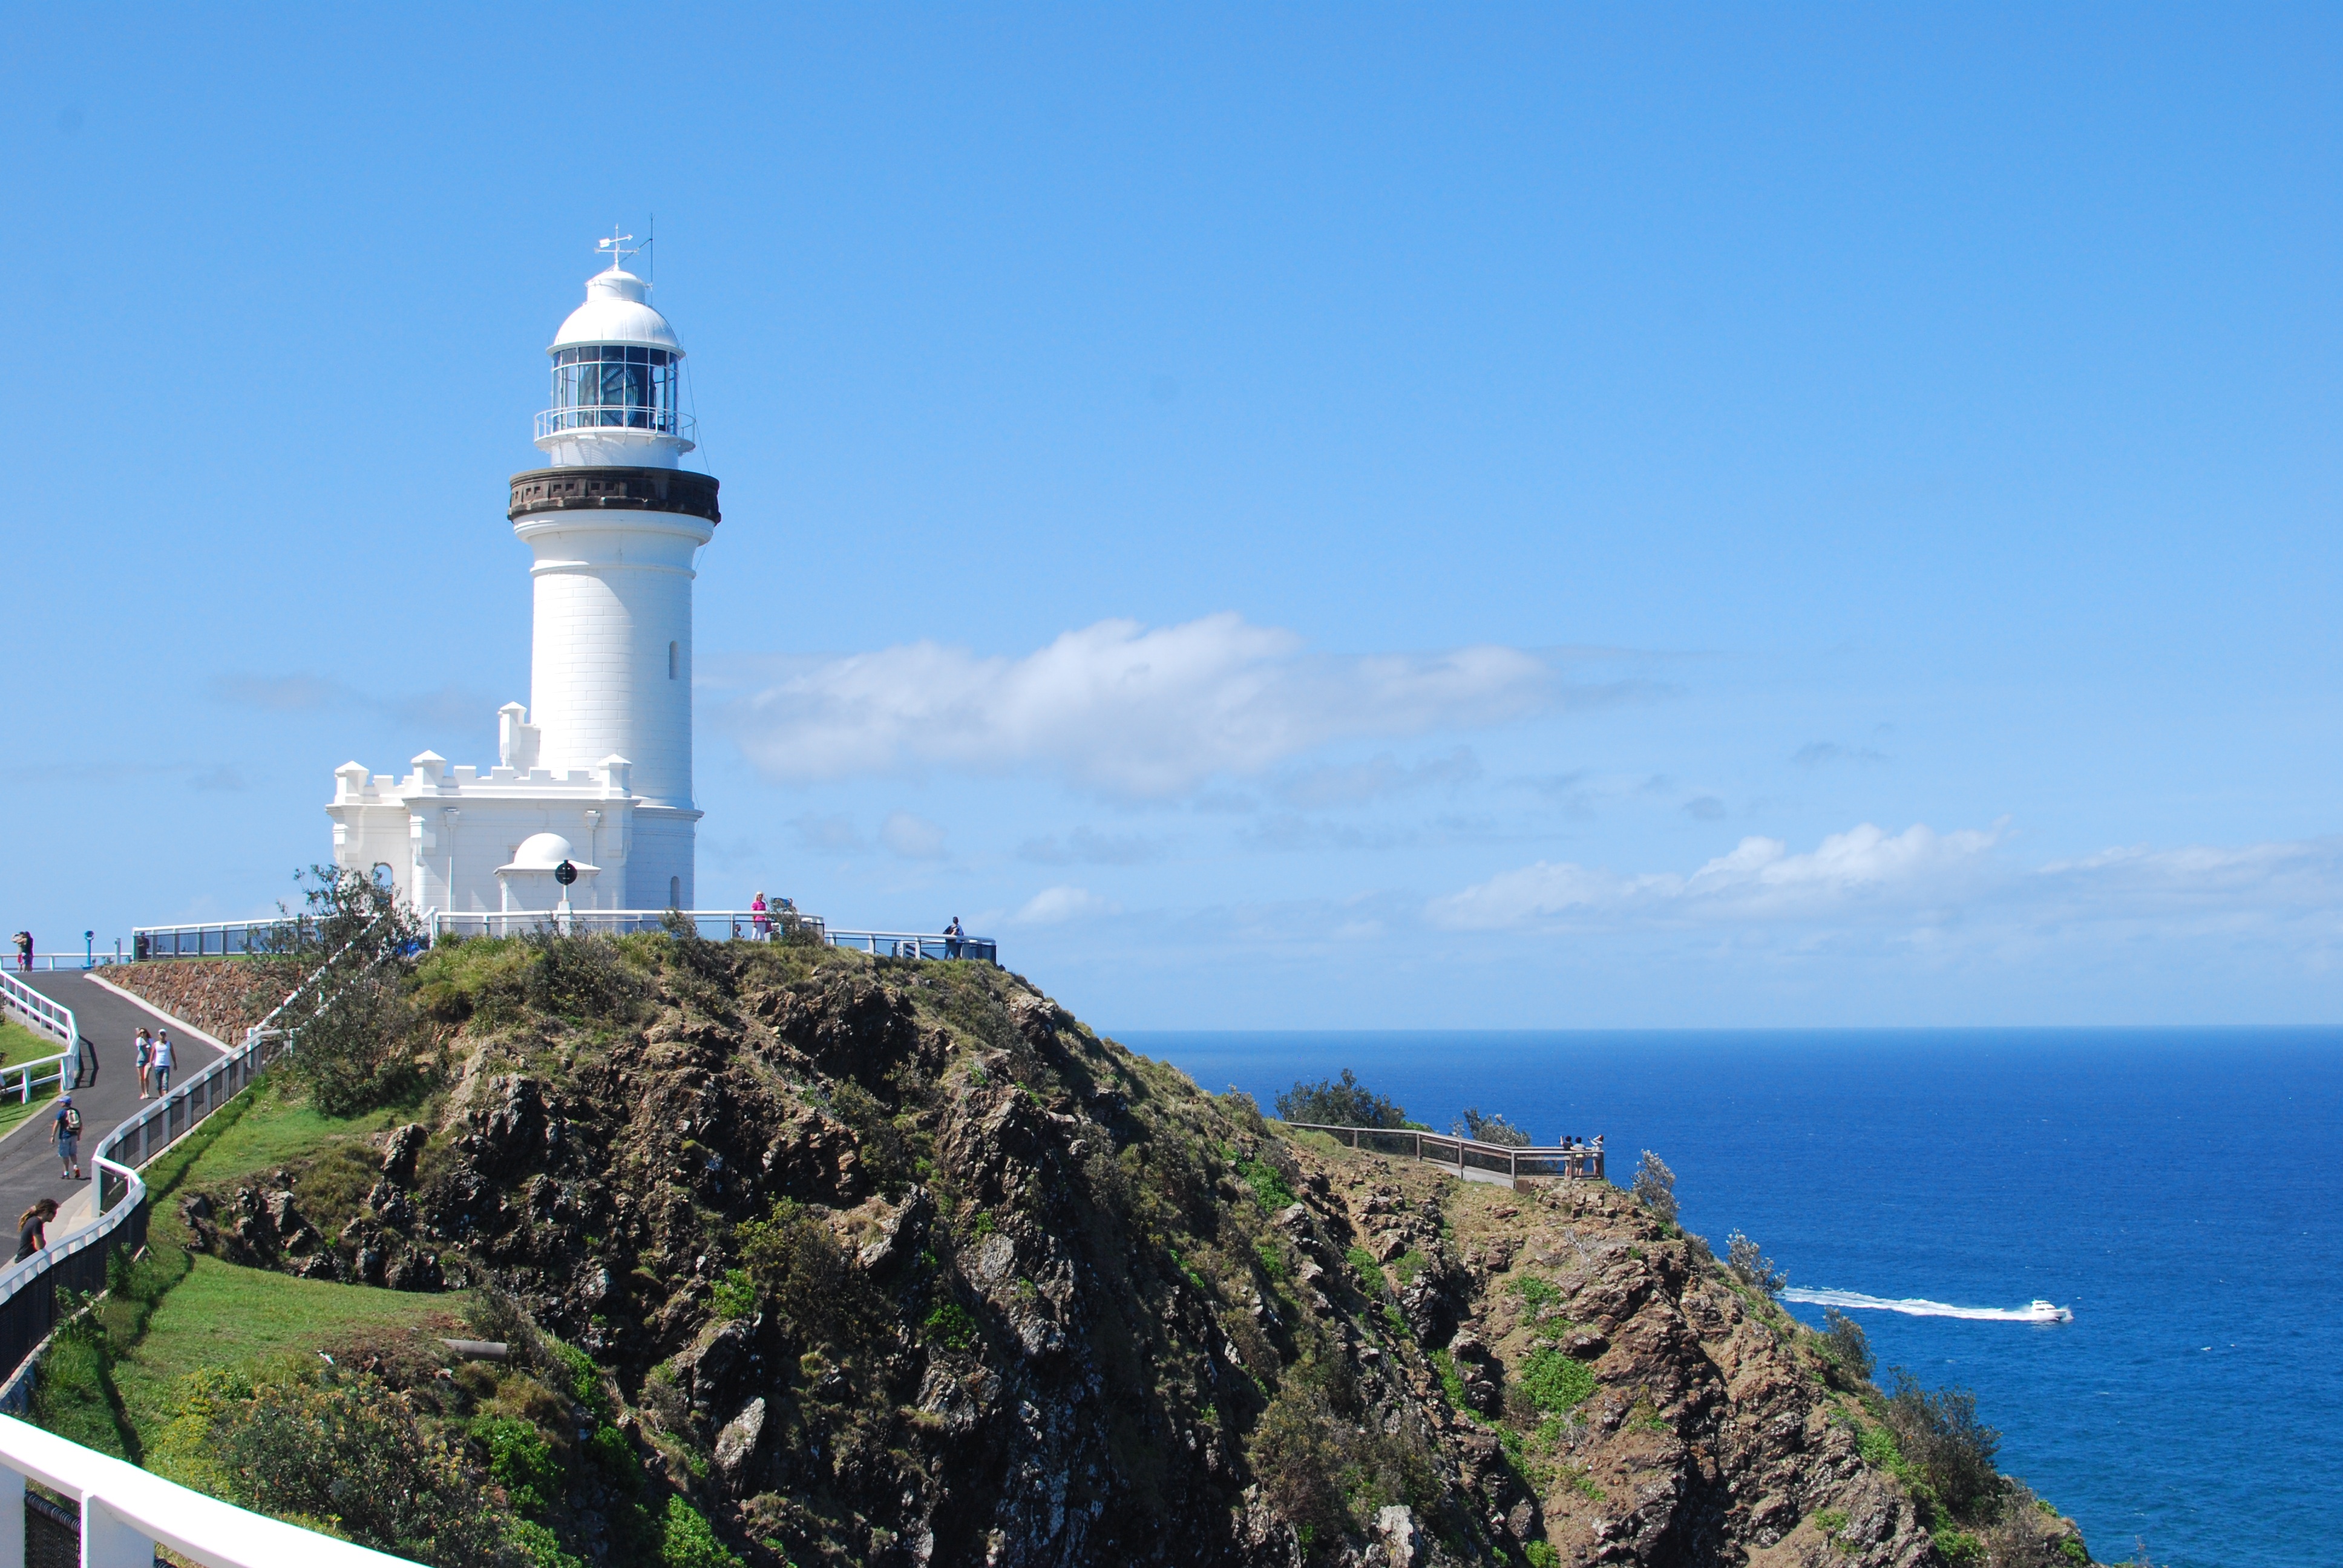
sea, coast, ocean, lighthouse, cove, tower, bay, cape, promontory